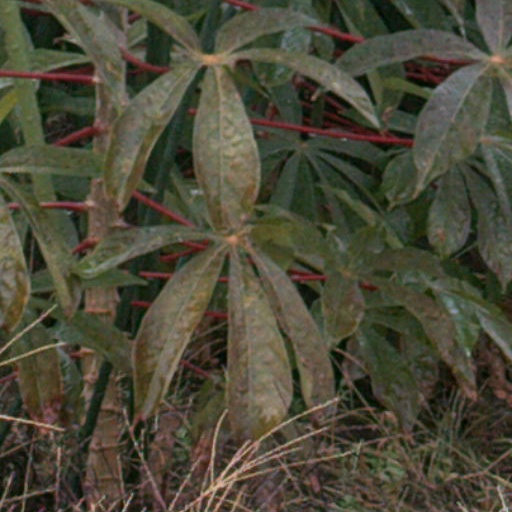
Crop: cassava